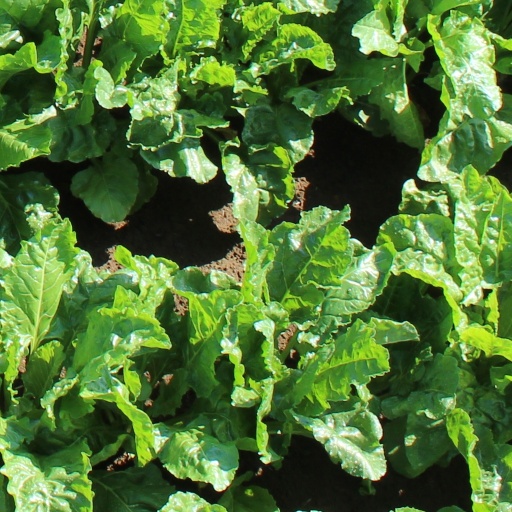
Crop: sugar beet